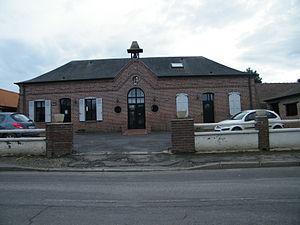
Mairie et salle communale.
Lamotte-Buleux est une commune française située dans le département de la Somme en région Hauts-de-France.